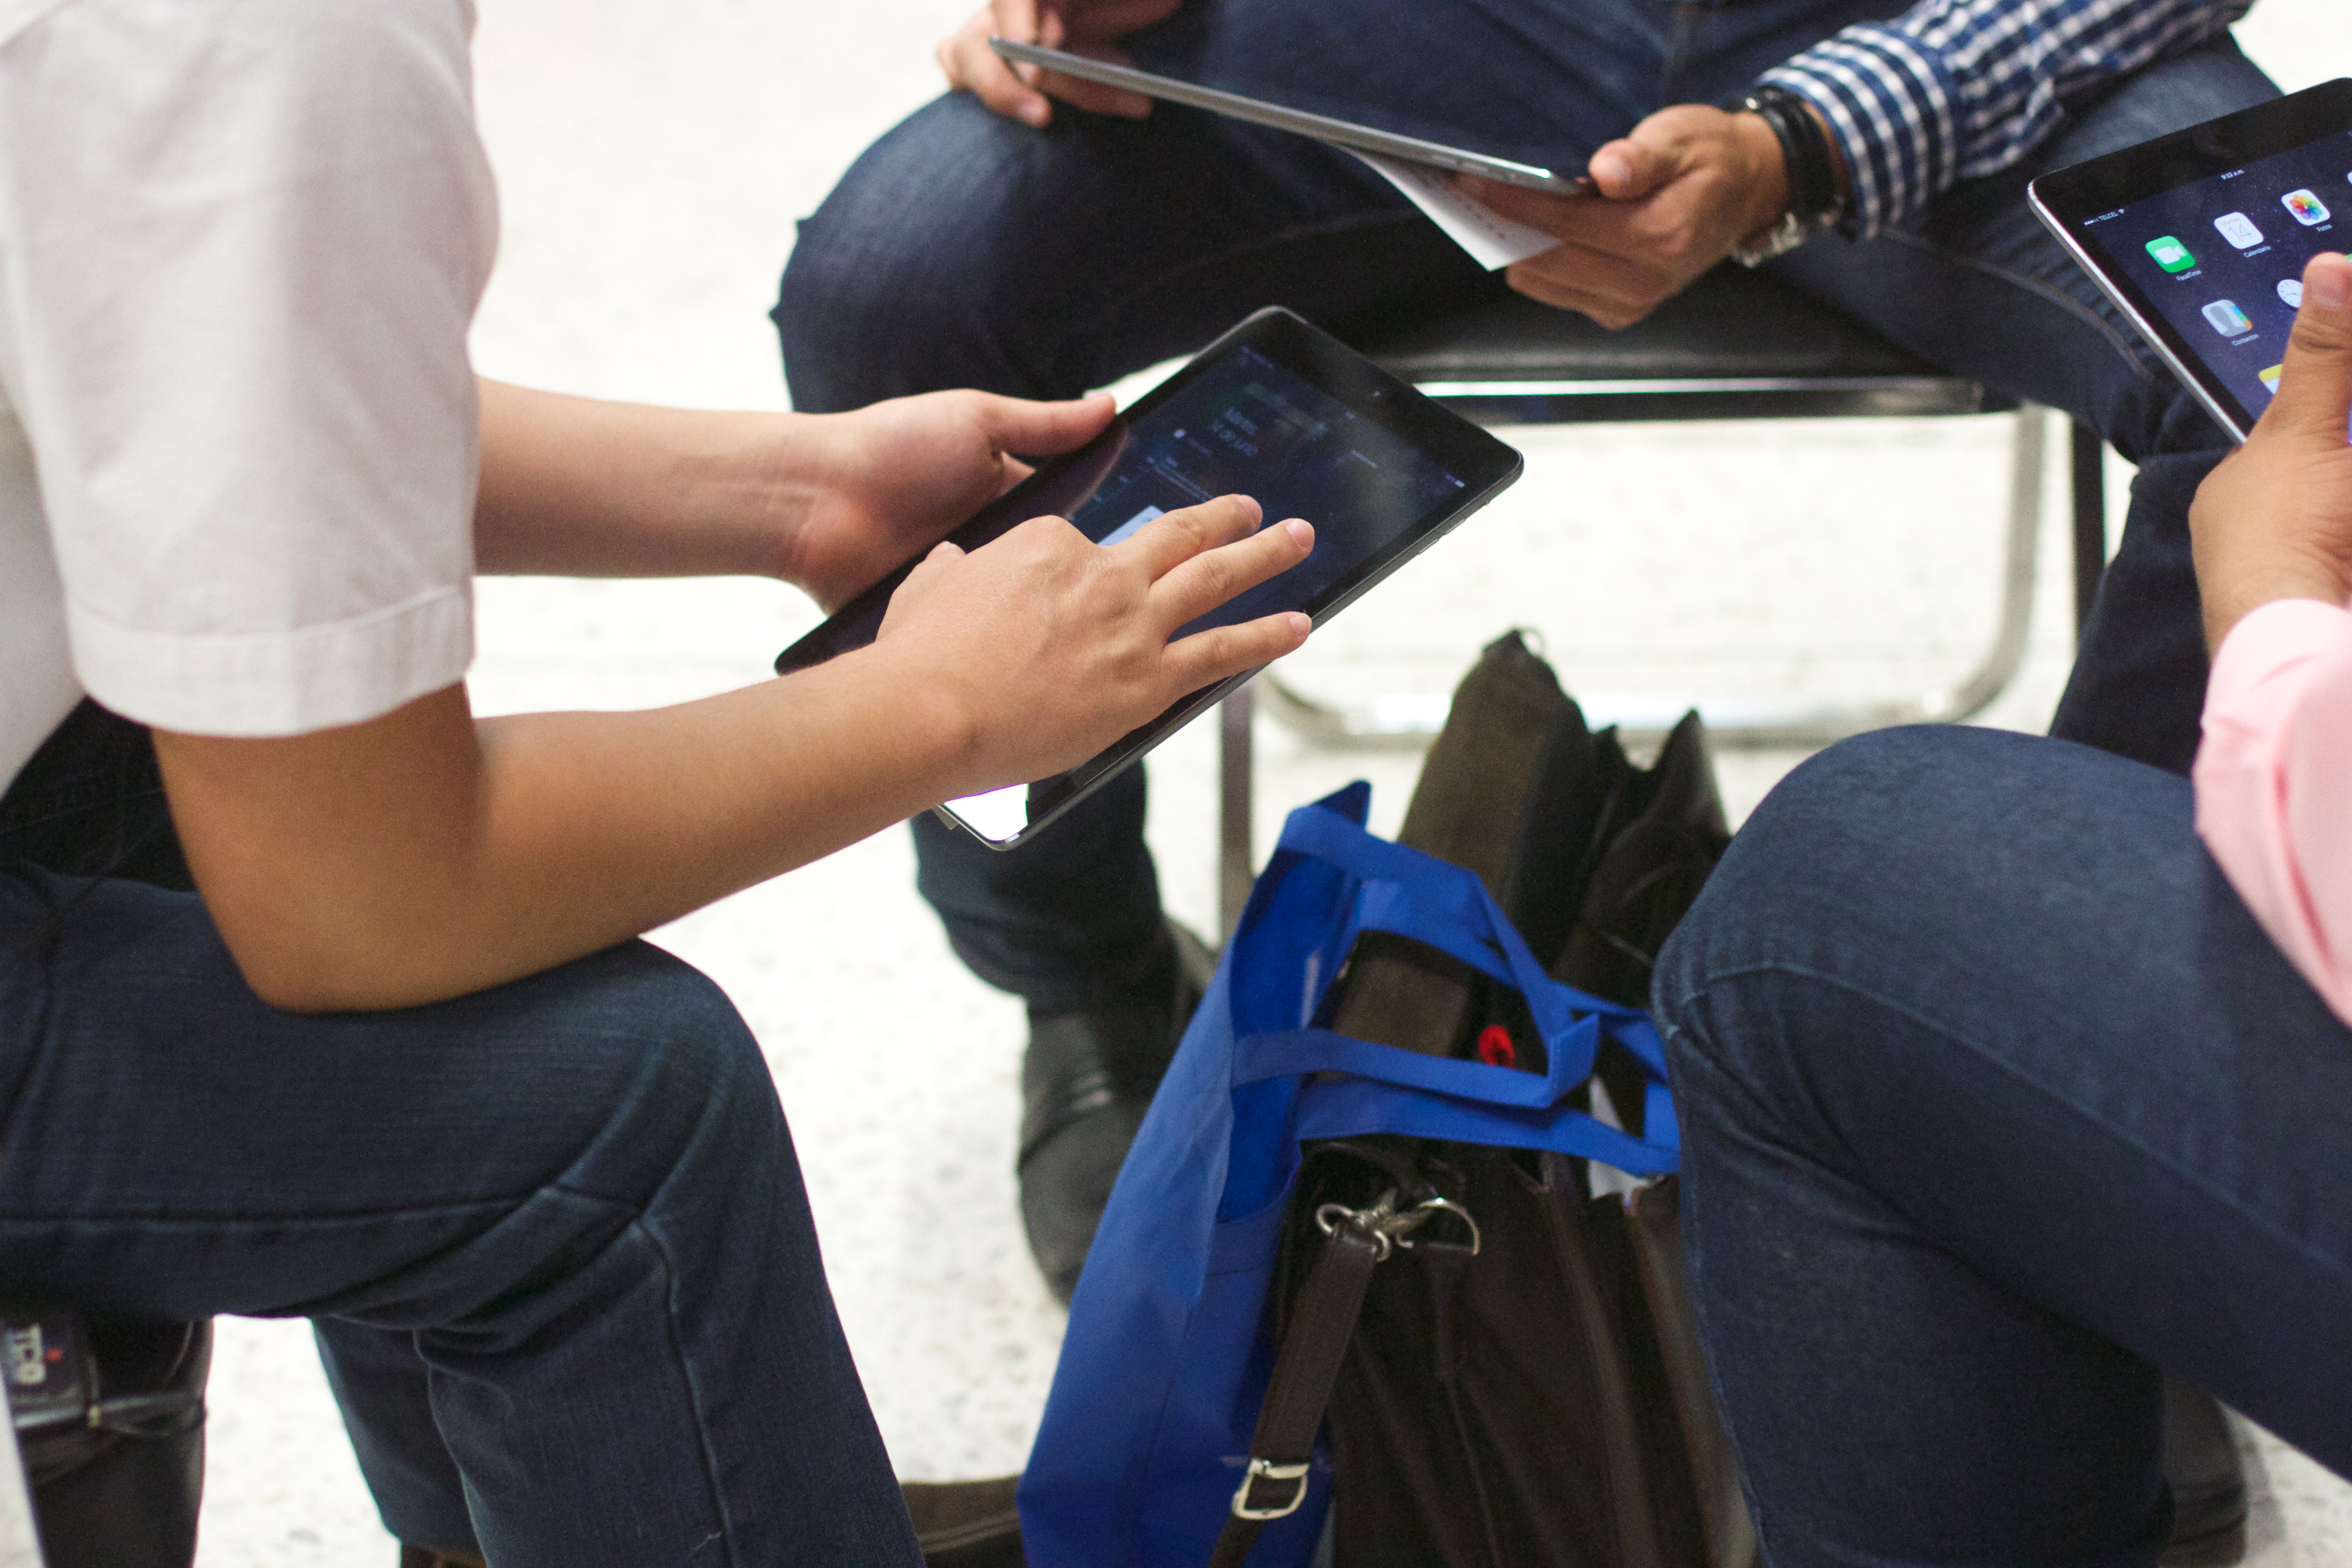
hand, shoe, finger, shoulder, product, footwear, udgagora